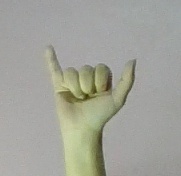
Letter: ya